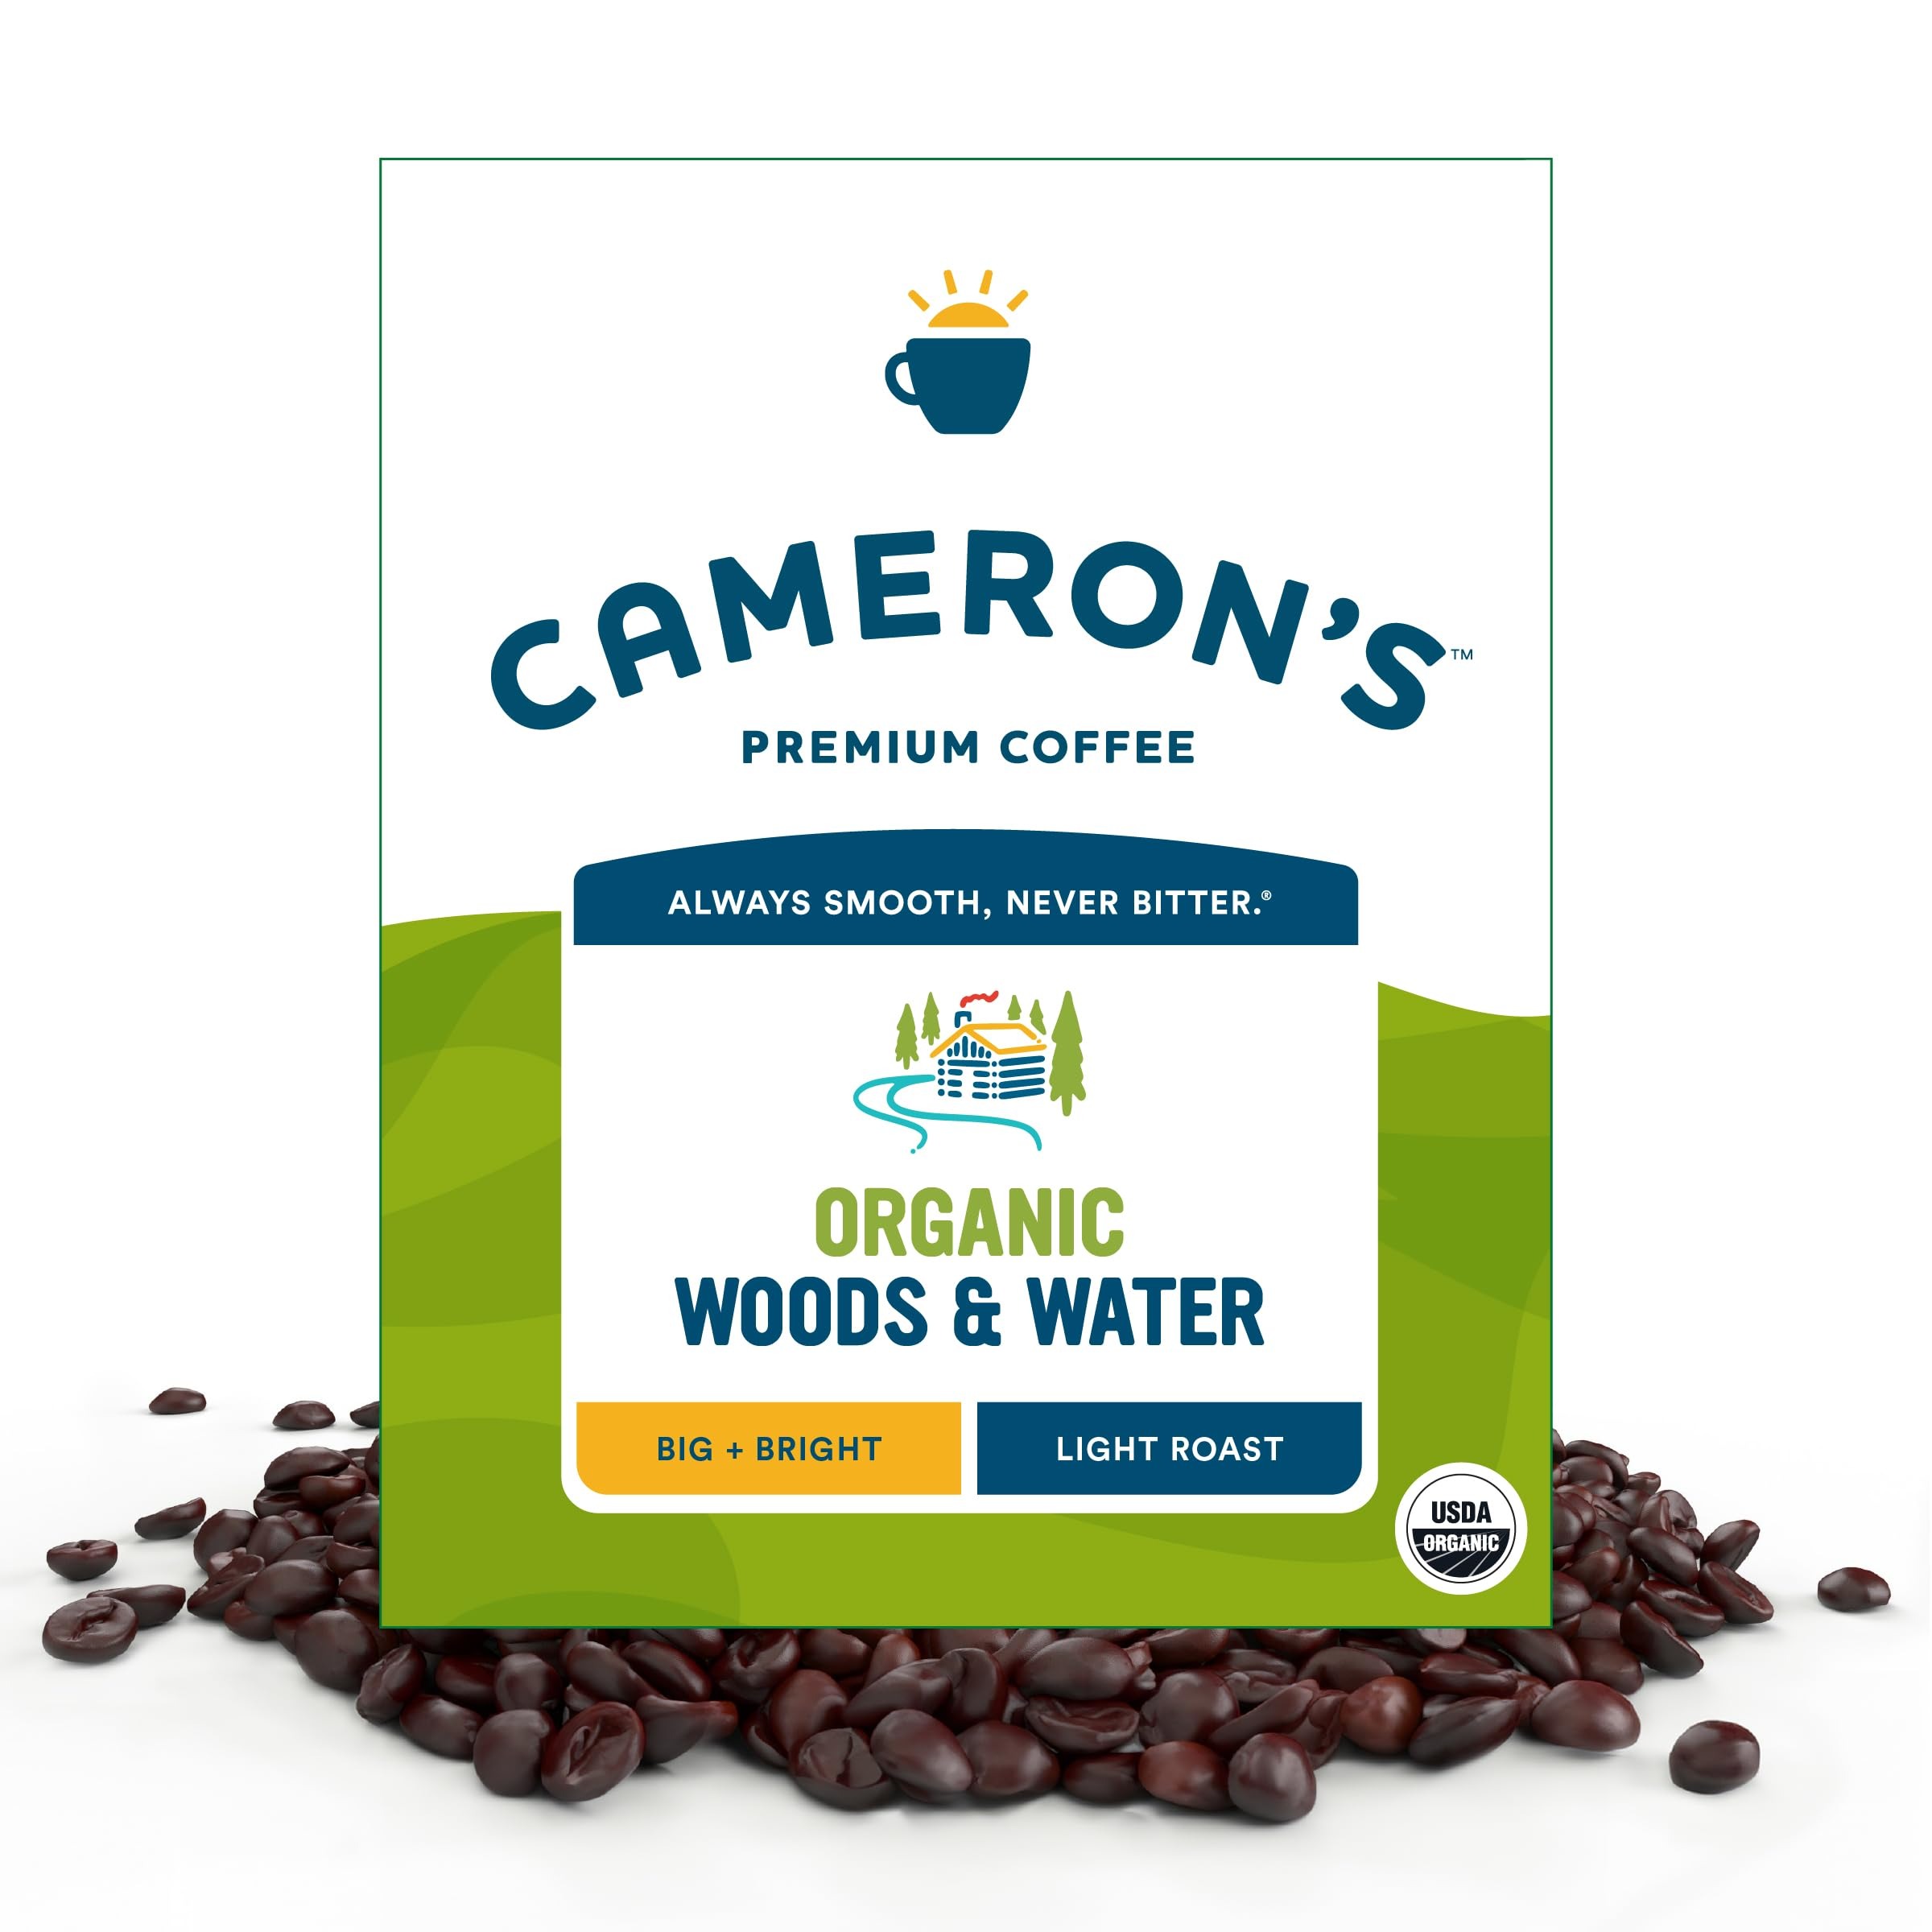
Item Name: Cameron's Coffee Roasted Whole Bean Coffee, Organic Woods & Water, 4 Pound
Bullet Point 1: 100% USDA Certified Organic Arabica coffee beans expertly roasted for a smooth, never bitter taste
Bullet Point 2: Ethically sourced from Central America & Indonesia for a bright, complex flavor
Bullet Point 3: Small batch roasted in the USA for consistent quality & freshness
Bullet Point 4: Committed to sustainability: reducing water use, supporting farmers, and minimizing environmental impact
Bullet Point 5: Available in a resealable 4 lb bag to keep beans fresh for up to 1 year
Value: 64.0
Unit: Ounce

Price: 24.49